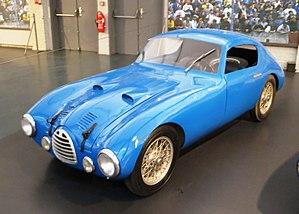
Cette liste présente les véhicules automobiles protégés au titre des monuments historiques en France.
Amédée Gordini, né Amedeo Gordini le 23 juin 1899 à Bazzano, Italie, et mort le 25 mai 1979 à Paris, et surnommé « Le sorcier », est un constructeur automobile italien, naturalisé français dans les années 1950. Il a exercé les fonctions de mécanicien, de pilote, de préparateur et de constructeur d'automobiles de course avec Fiat et Simca avant de fonder sa marque, Gordini, pour terminer sa carrière avec Renault.